Mitra dynasty (Kosambi)

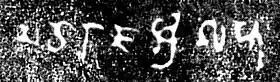
Gupta script inscription "Maharaja Sri Gupta" (Great King, Lord Gupta"), mentioning the first ruler of the dynasty king Gupta. Inscription by Samudragupta on the Allahabad pillar, where Samudragupta presents king Gupta as his great-grandfather. Dated circa 350 CE.

Samudragupta (r. c. 335–375 CE) of the Gupta Empire appears to have ended the Mitra dynasty of Kosambi during his conquests in the middle of the 4th century CE. While the pillar was originally erected by Ashoka, Samudragupta later added his own inscription on the same pillar. Harisena, a poet and a high-ranking military commander in Samudragupta's army, was the author of the inscriptions.